Transportation in Mississauga

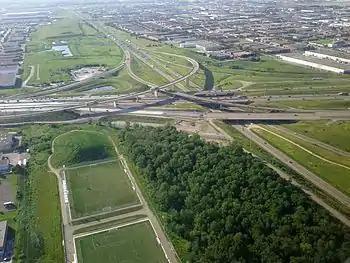
Looking northward at the intersection of Highway 401 (middle) with Highway 410 (top) and Highway 403 (bottom).

The Queen Elizabeth Way traverses the southern end of the city from Etobicoke in the northeast to Oakville in the southwest. Also continuing from Etobicoke into Mississauga is Highway 401, which passes south of Toronto Pearson International Airport to the northwest corner of the city and into Milton. There, it intersects with Highway 407, an electronically tolled highway running northeast into Brampton, and southeast toward Lake Ontario and which median defines the municipal boundary between Mississauga and Milton. Where it intersects Highway 403 is the location of the boundaries between Milton in the southwest, Oakville in the southeast, and Mississauga in the north. Highway 401 has six interchanges in Mississauga.